Saddle Aces

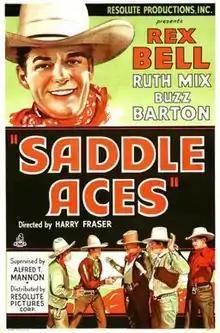
Theatrical release poster

Saddle Aces is a 1935 American Western film written and directed by Harry L. Fraser. The film stars Rex Bell, Ruth Mix, Buzz Barton, Stanley Blystone, Earl Dwire and John Elliott. The film was released on June 2, 1935, by Resolute Pictures Corp.